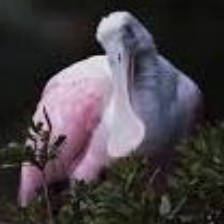
Species: ROSEATE SPOONBILL
Scientific name: PLATALEA AJAJA
ImageNet parent category: spoonbill